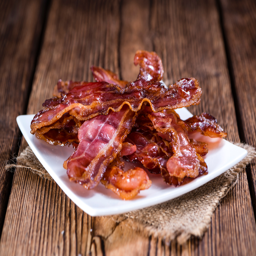
food in a white plate